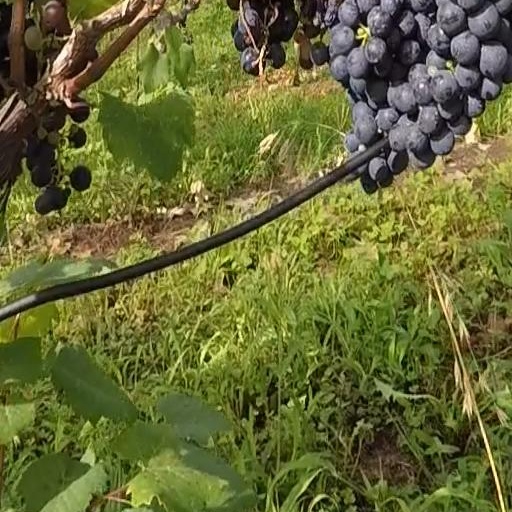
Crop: grape